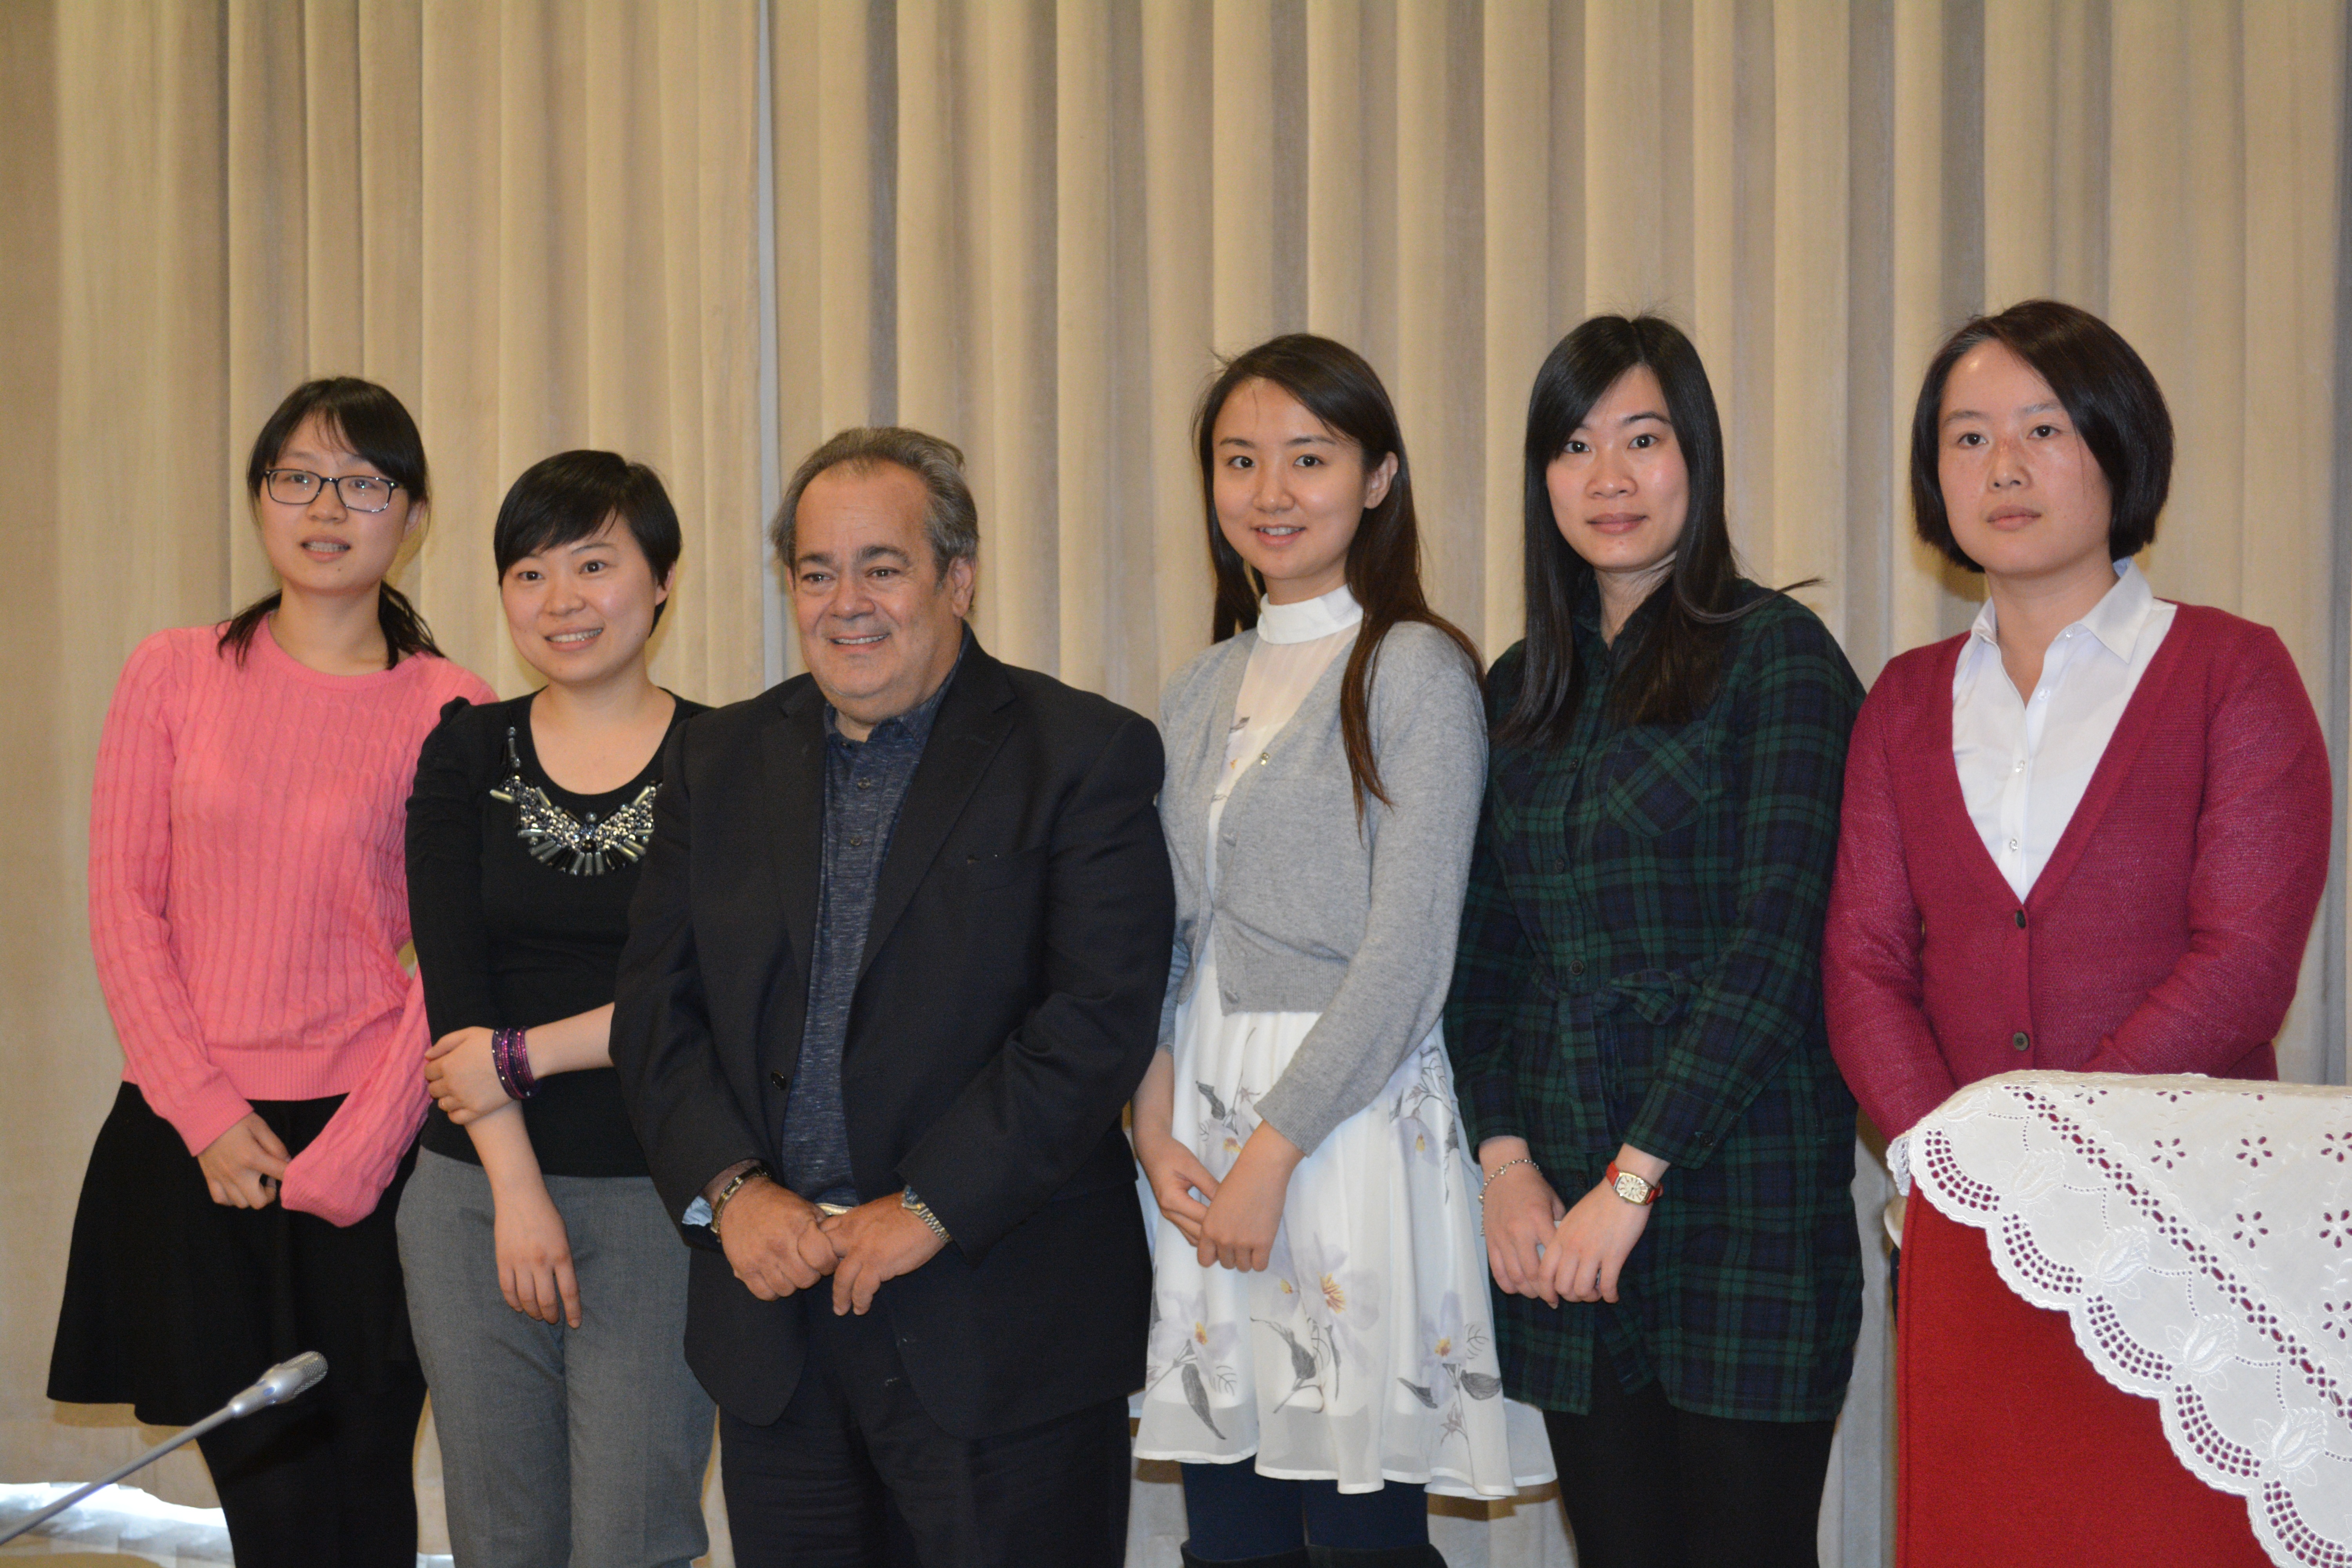
girl, communication, student, professional, business, friendship, management, business executive, social group, businessperson, public relations, socialite, business administration, international student